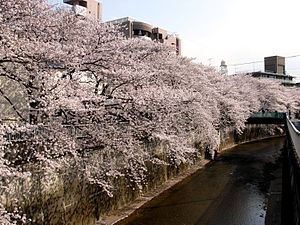
Nerima / Geografi
Shakujii-floden og kirsebærblomster
Nerima er et af Tokyos 23 bydistrikter. På engelsk kalder bydistriktet sig selv for Nerima City.